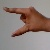
The image shows a hand gesture representing the letter 'Z' in Indian Sign Language.